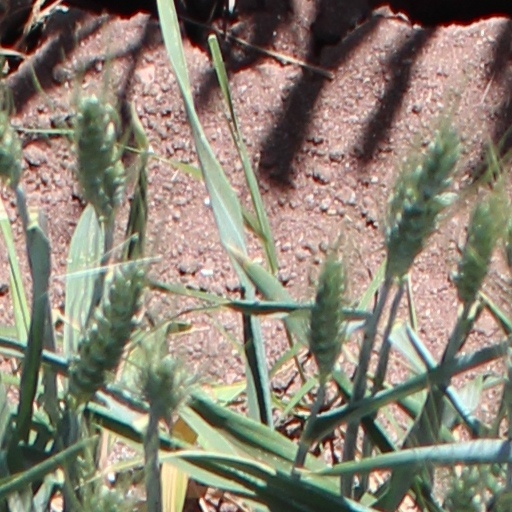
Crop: wheat